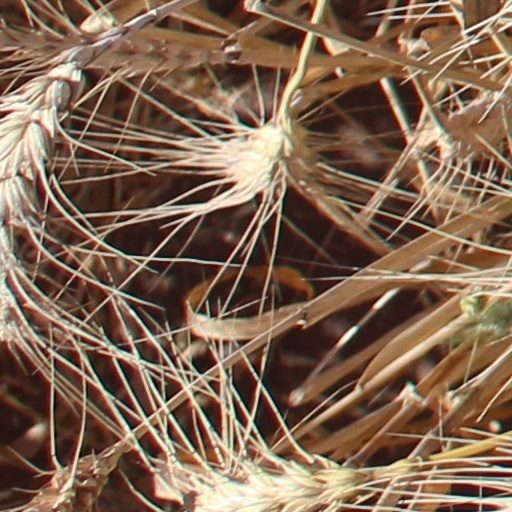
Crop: wheat